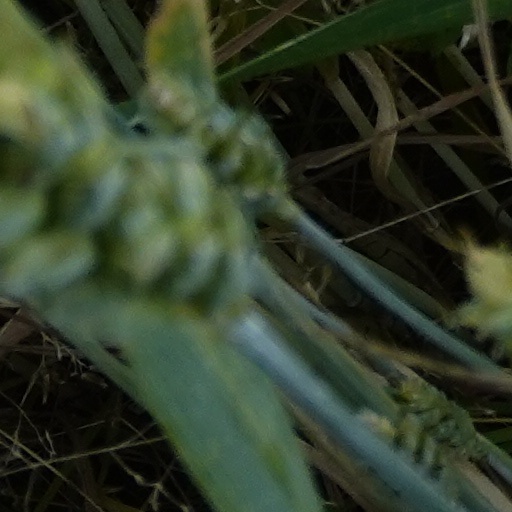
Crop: wheat